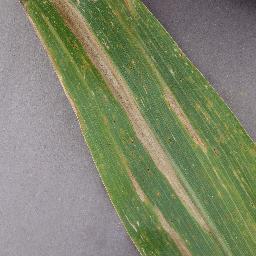
Label: Corn_(Maize)___Northern_Leaf_Blight